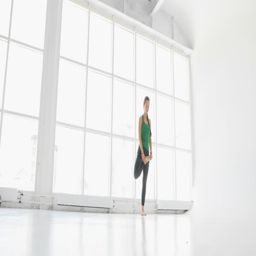
attractive young woman stretching at the window .